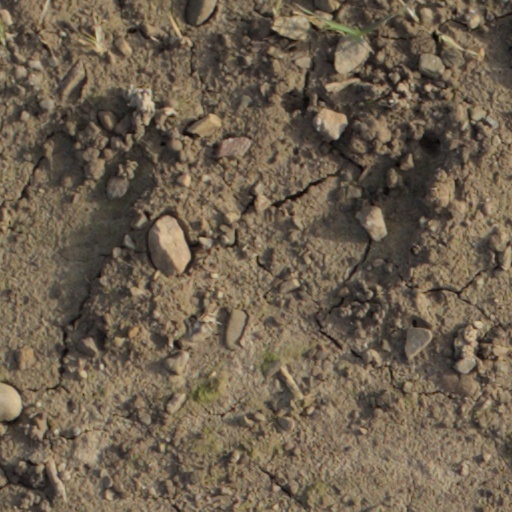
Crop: wheat